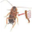
Label: cockroach